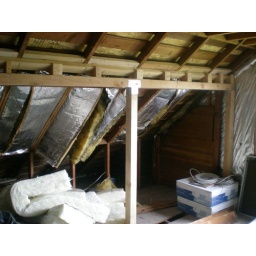
Our room - got rid of the wall that was there, replaced by the column and 4x4 beams.